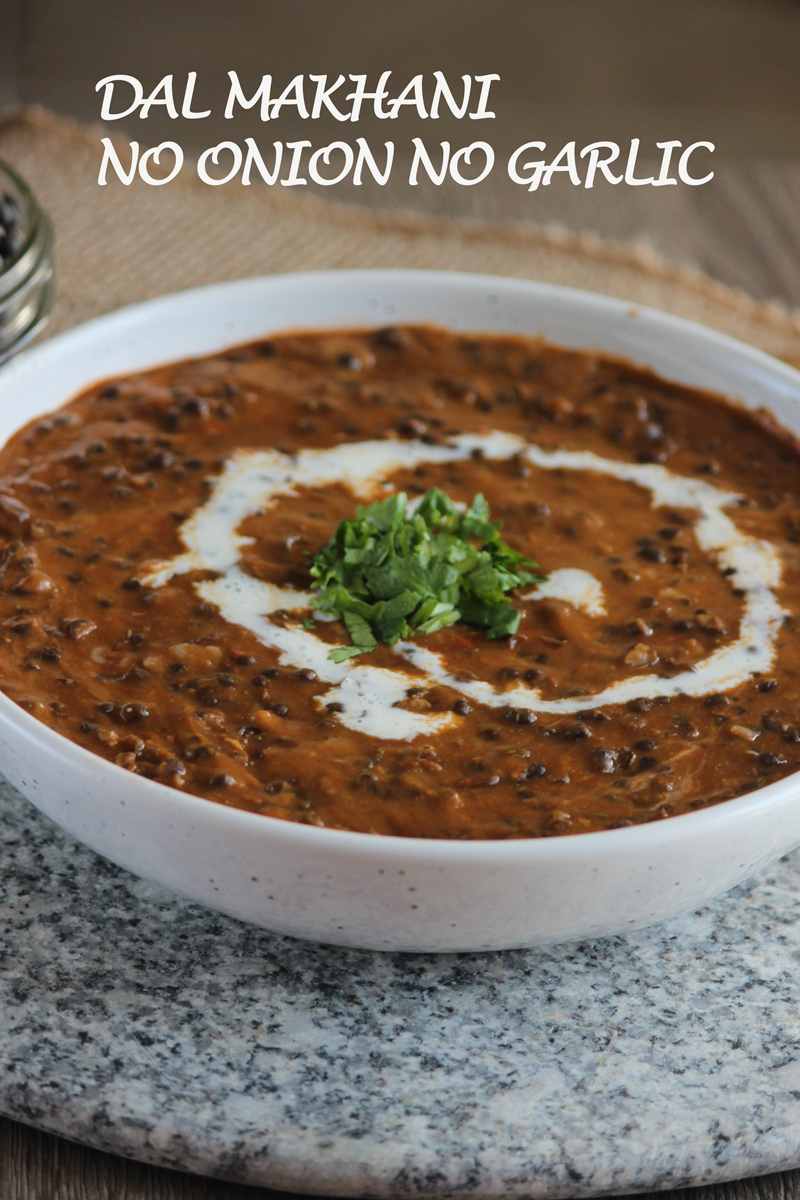
Dish: dal_makhani